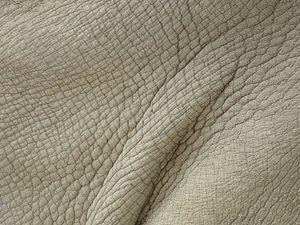
Ceratotherium simum', peau,' au zoo de Lisbonne. Portugal